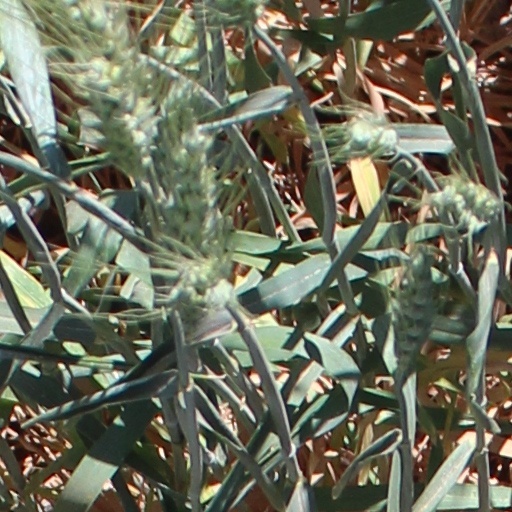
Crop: wheat